What You Want (Evanescence song)

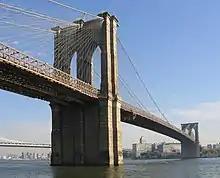
The music video for the song was filmed in Brooklyn, New York and shows several shots of the Brooklyn Bridge.

The filming of the music video for "What You Want" started on July 30, 2011 in a warehouse in Brooklyn, New York, and it was directed by Meiert Avis and Stefan Smith. The video featured the band's fans who played a crowd on a concert by Evanescence. During an interview, Lee revealed that the music video for the song was one of the band's "realest" videos adding, "[...] this is more a personal video. We've done a lot in the past that [were] very 'fantasy,' and this is sort of the real us.[...] I just wanted to do something that really felt personal for a change. Obviously, I'm wearing crazy makeup, and that's not my everyday, but, you know, I want ... to connect with the fans again. We all do. We miss them. A lot of this record is about them, and that's why they're going to be here and be in it, too." In an interview with MTV News, she described the concept of the video: